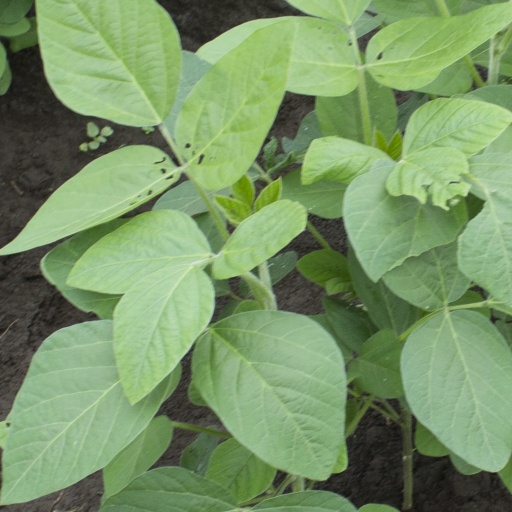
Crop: soybean